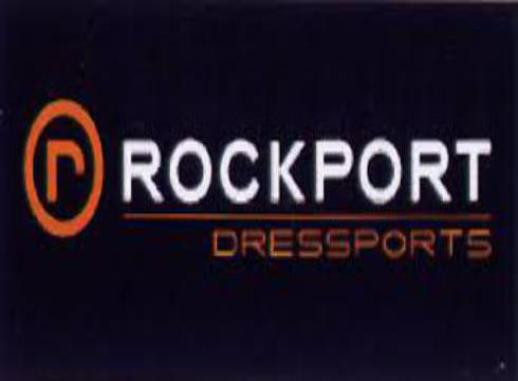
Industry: Clothes